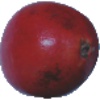
Label: Pomegranate 1